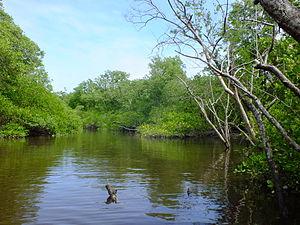
Le rio Tavares est un fleuve brésilien de l'État de Santa Catarina.